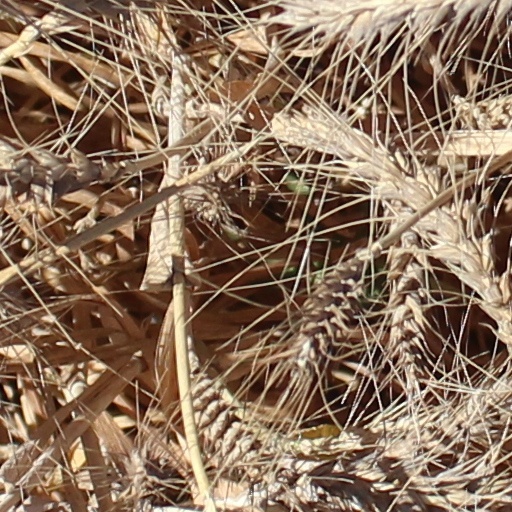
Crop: wheat